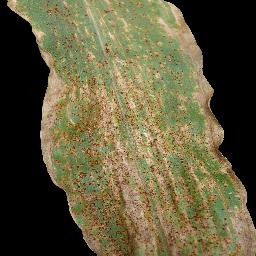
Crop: corn
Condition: (maize)_common_rust